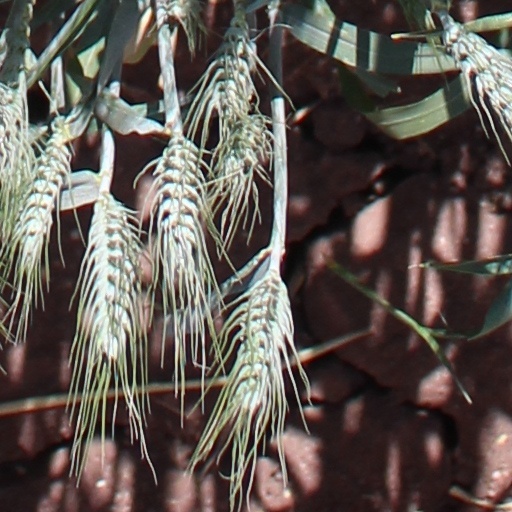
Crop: wheat